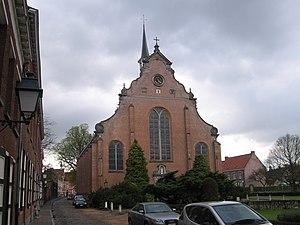
Cette page regroupe l'ensemble des monuments classés de la ville belge de Turnhout.